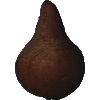
Label: pear_kaiser